Only (film)

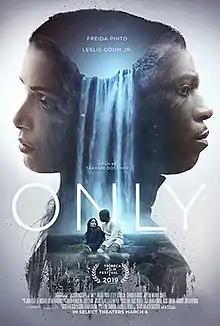

Only is a 2019 American post-apocalyptic romance film, directed by Takashi Doscher and starring Freida Pinto and Leslie Odom Jr.